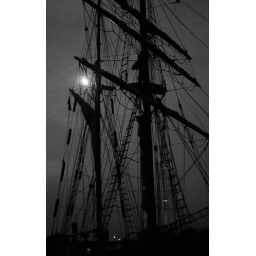
The Zebu in dock at Whitehaven given the black and white treatment